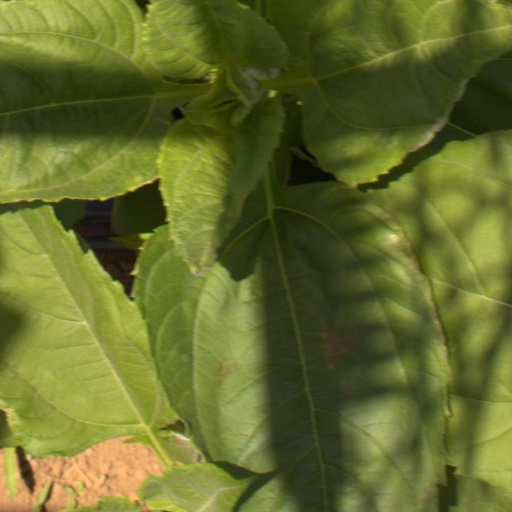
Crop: Jerusalem artichoke